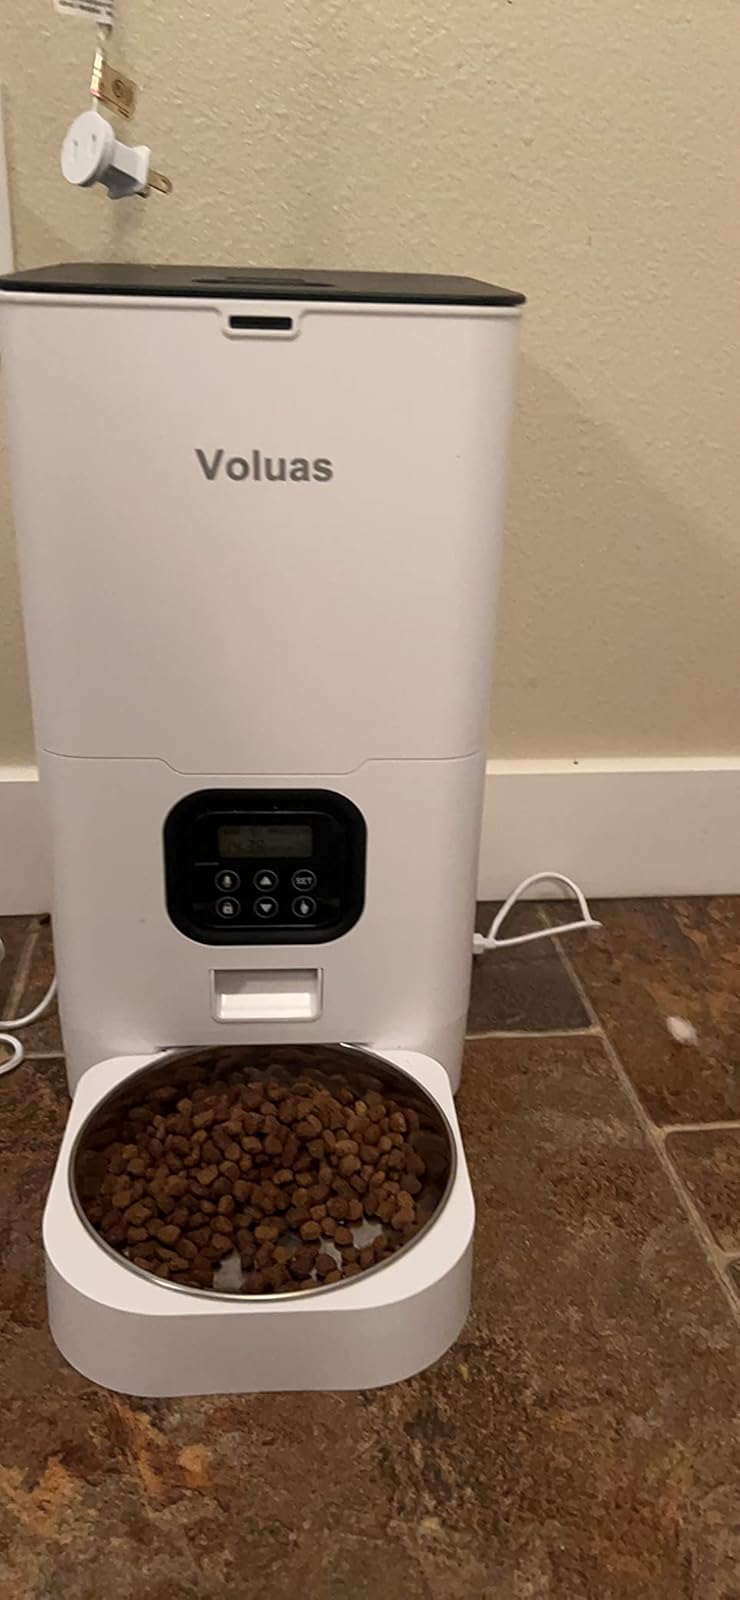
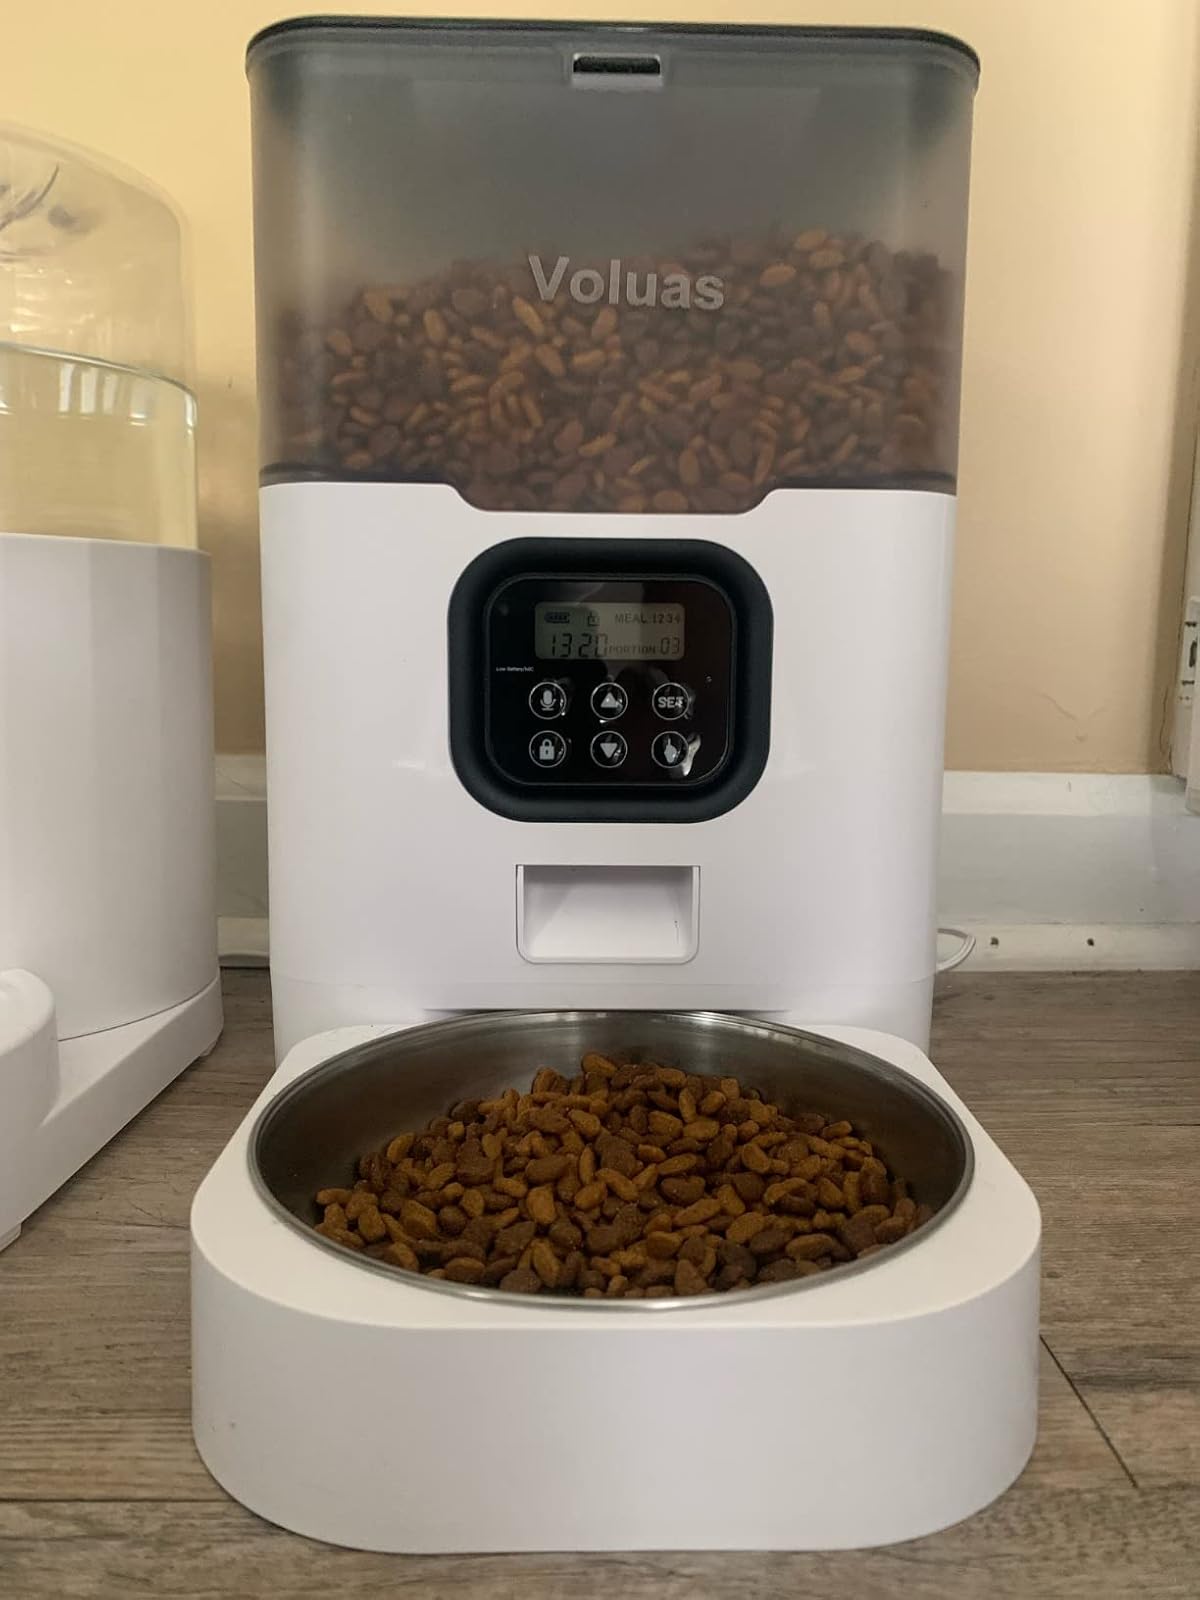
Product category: items_feeder
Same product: no